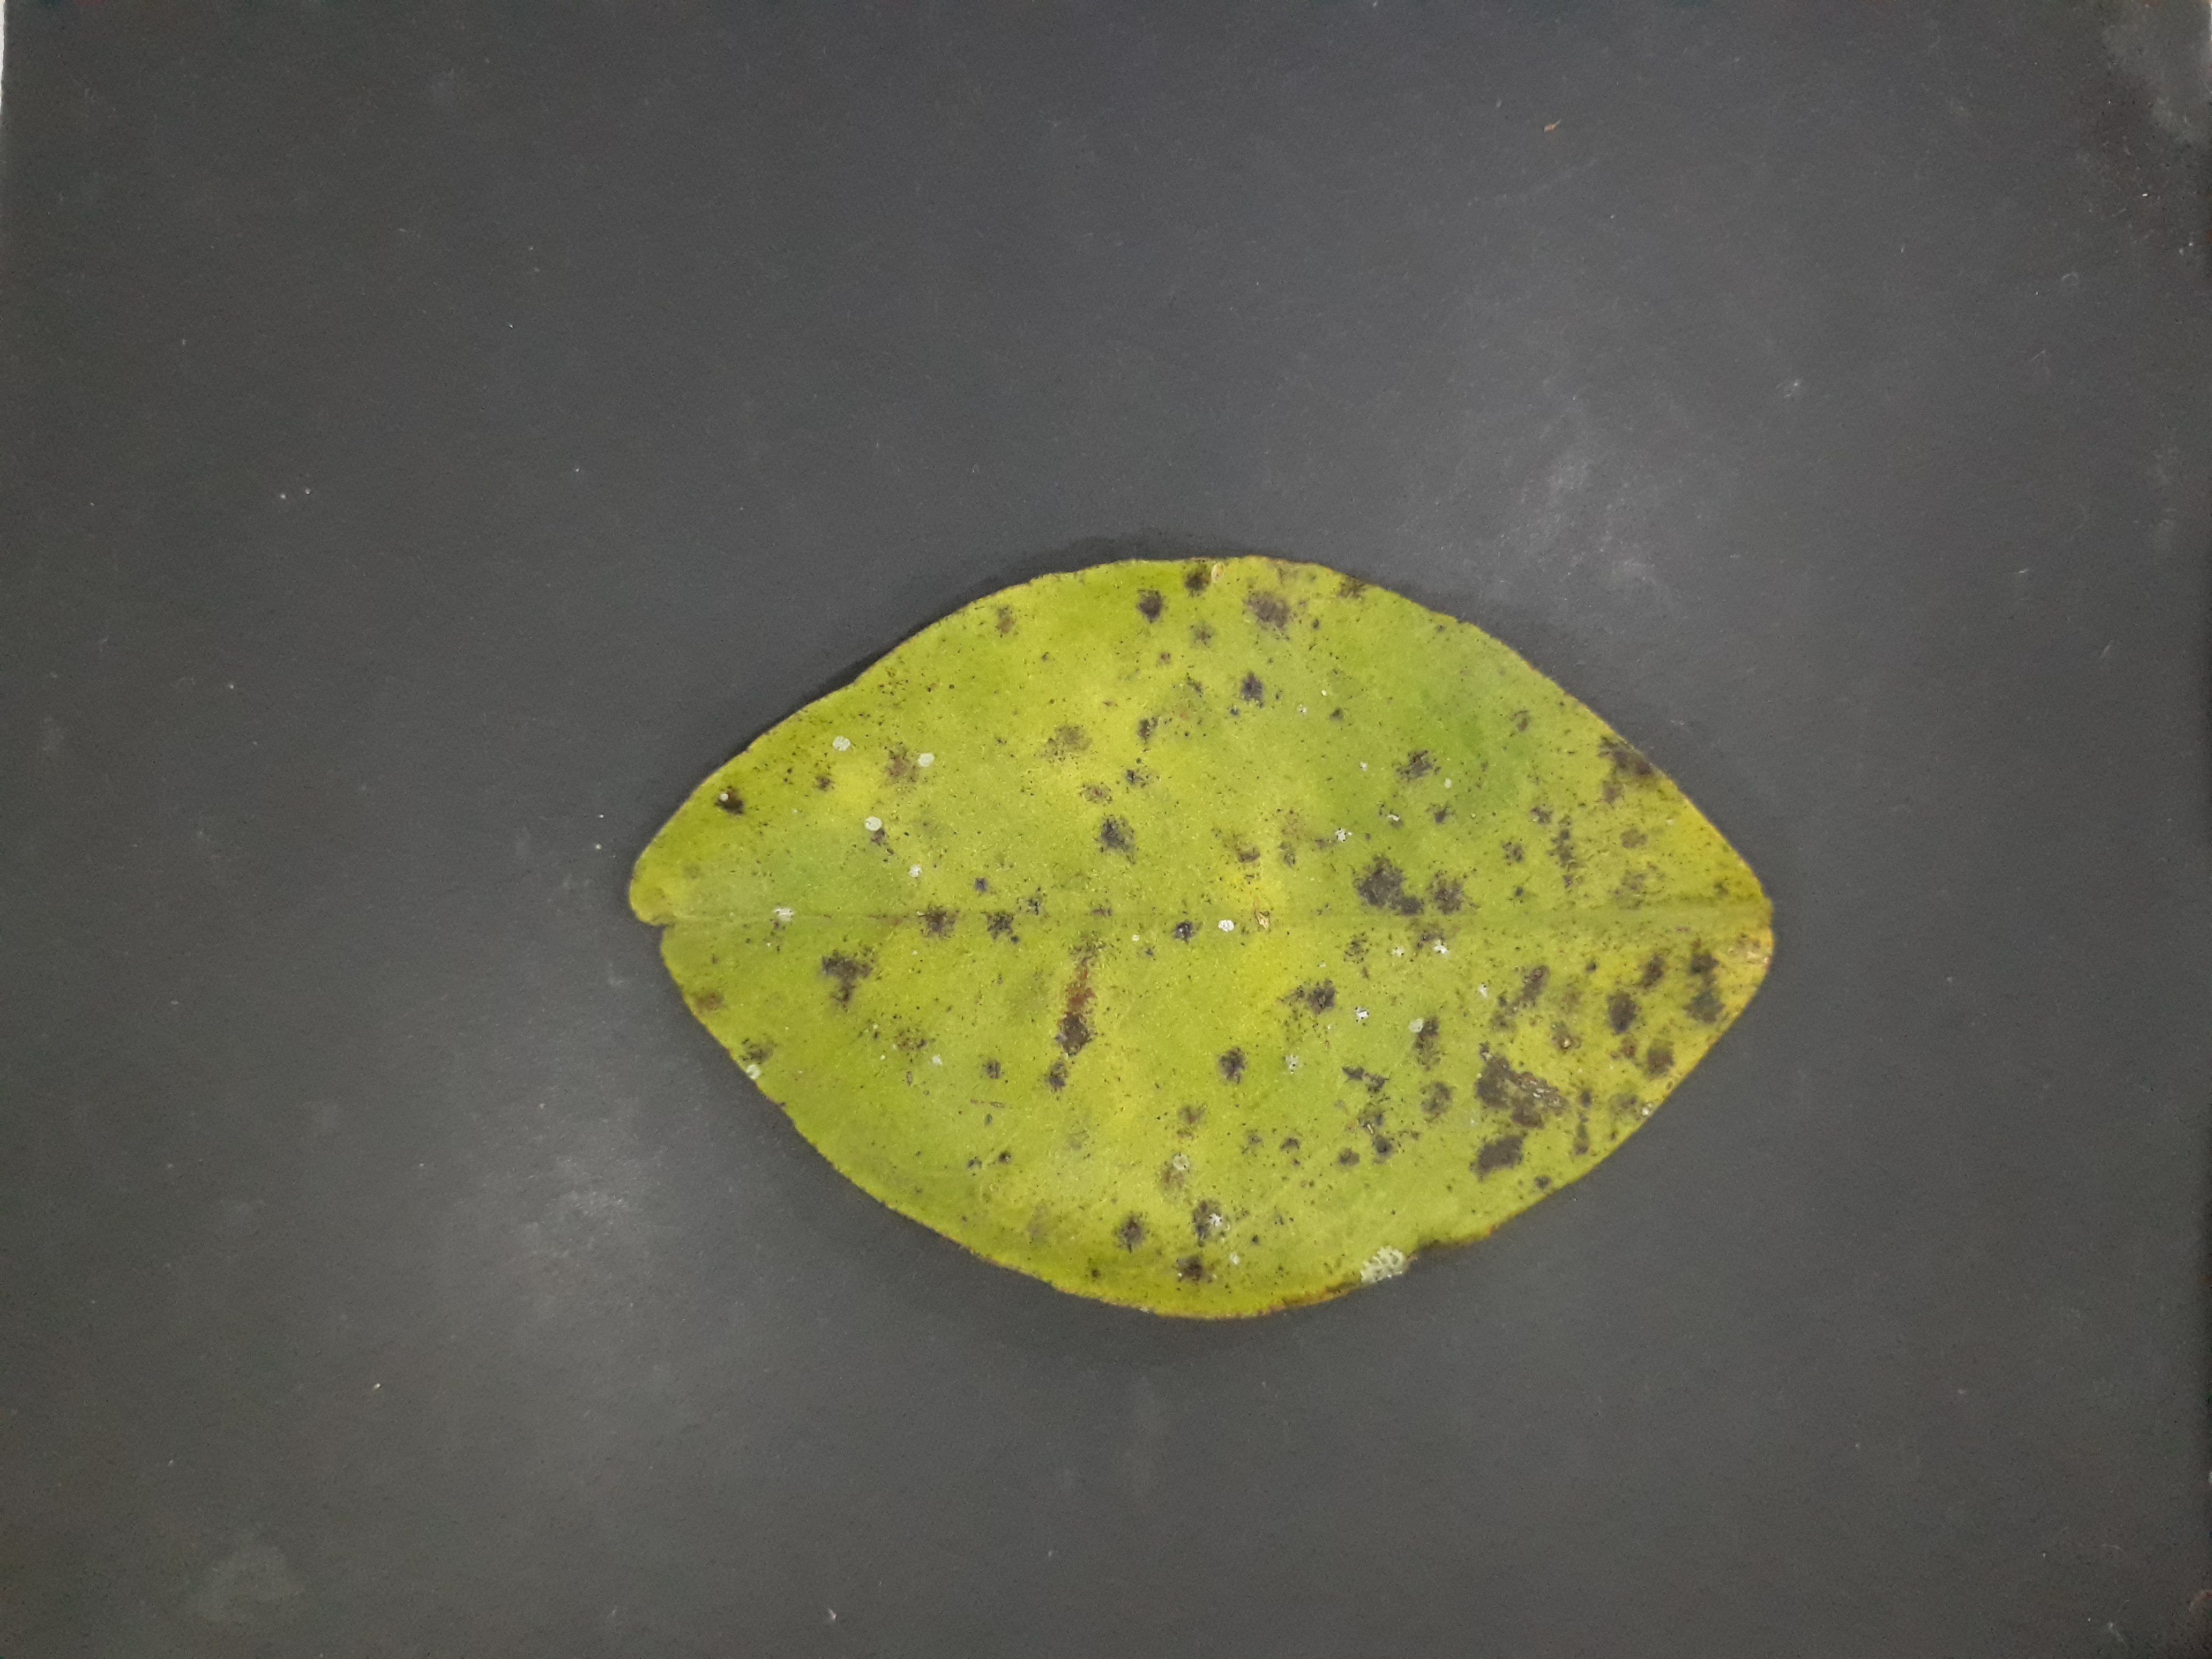
Label: Greasy_spot